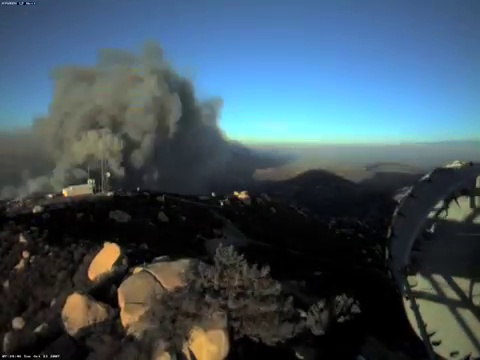
Fire: no
Smoke: yes